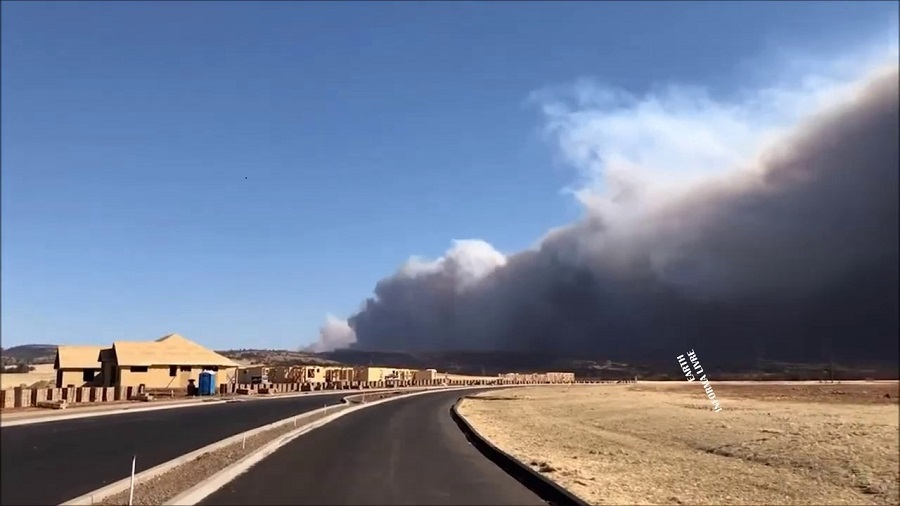
Fire: no
Smoke: yes